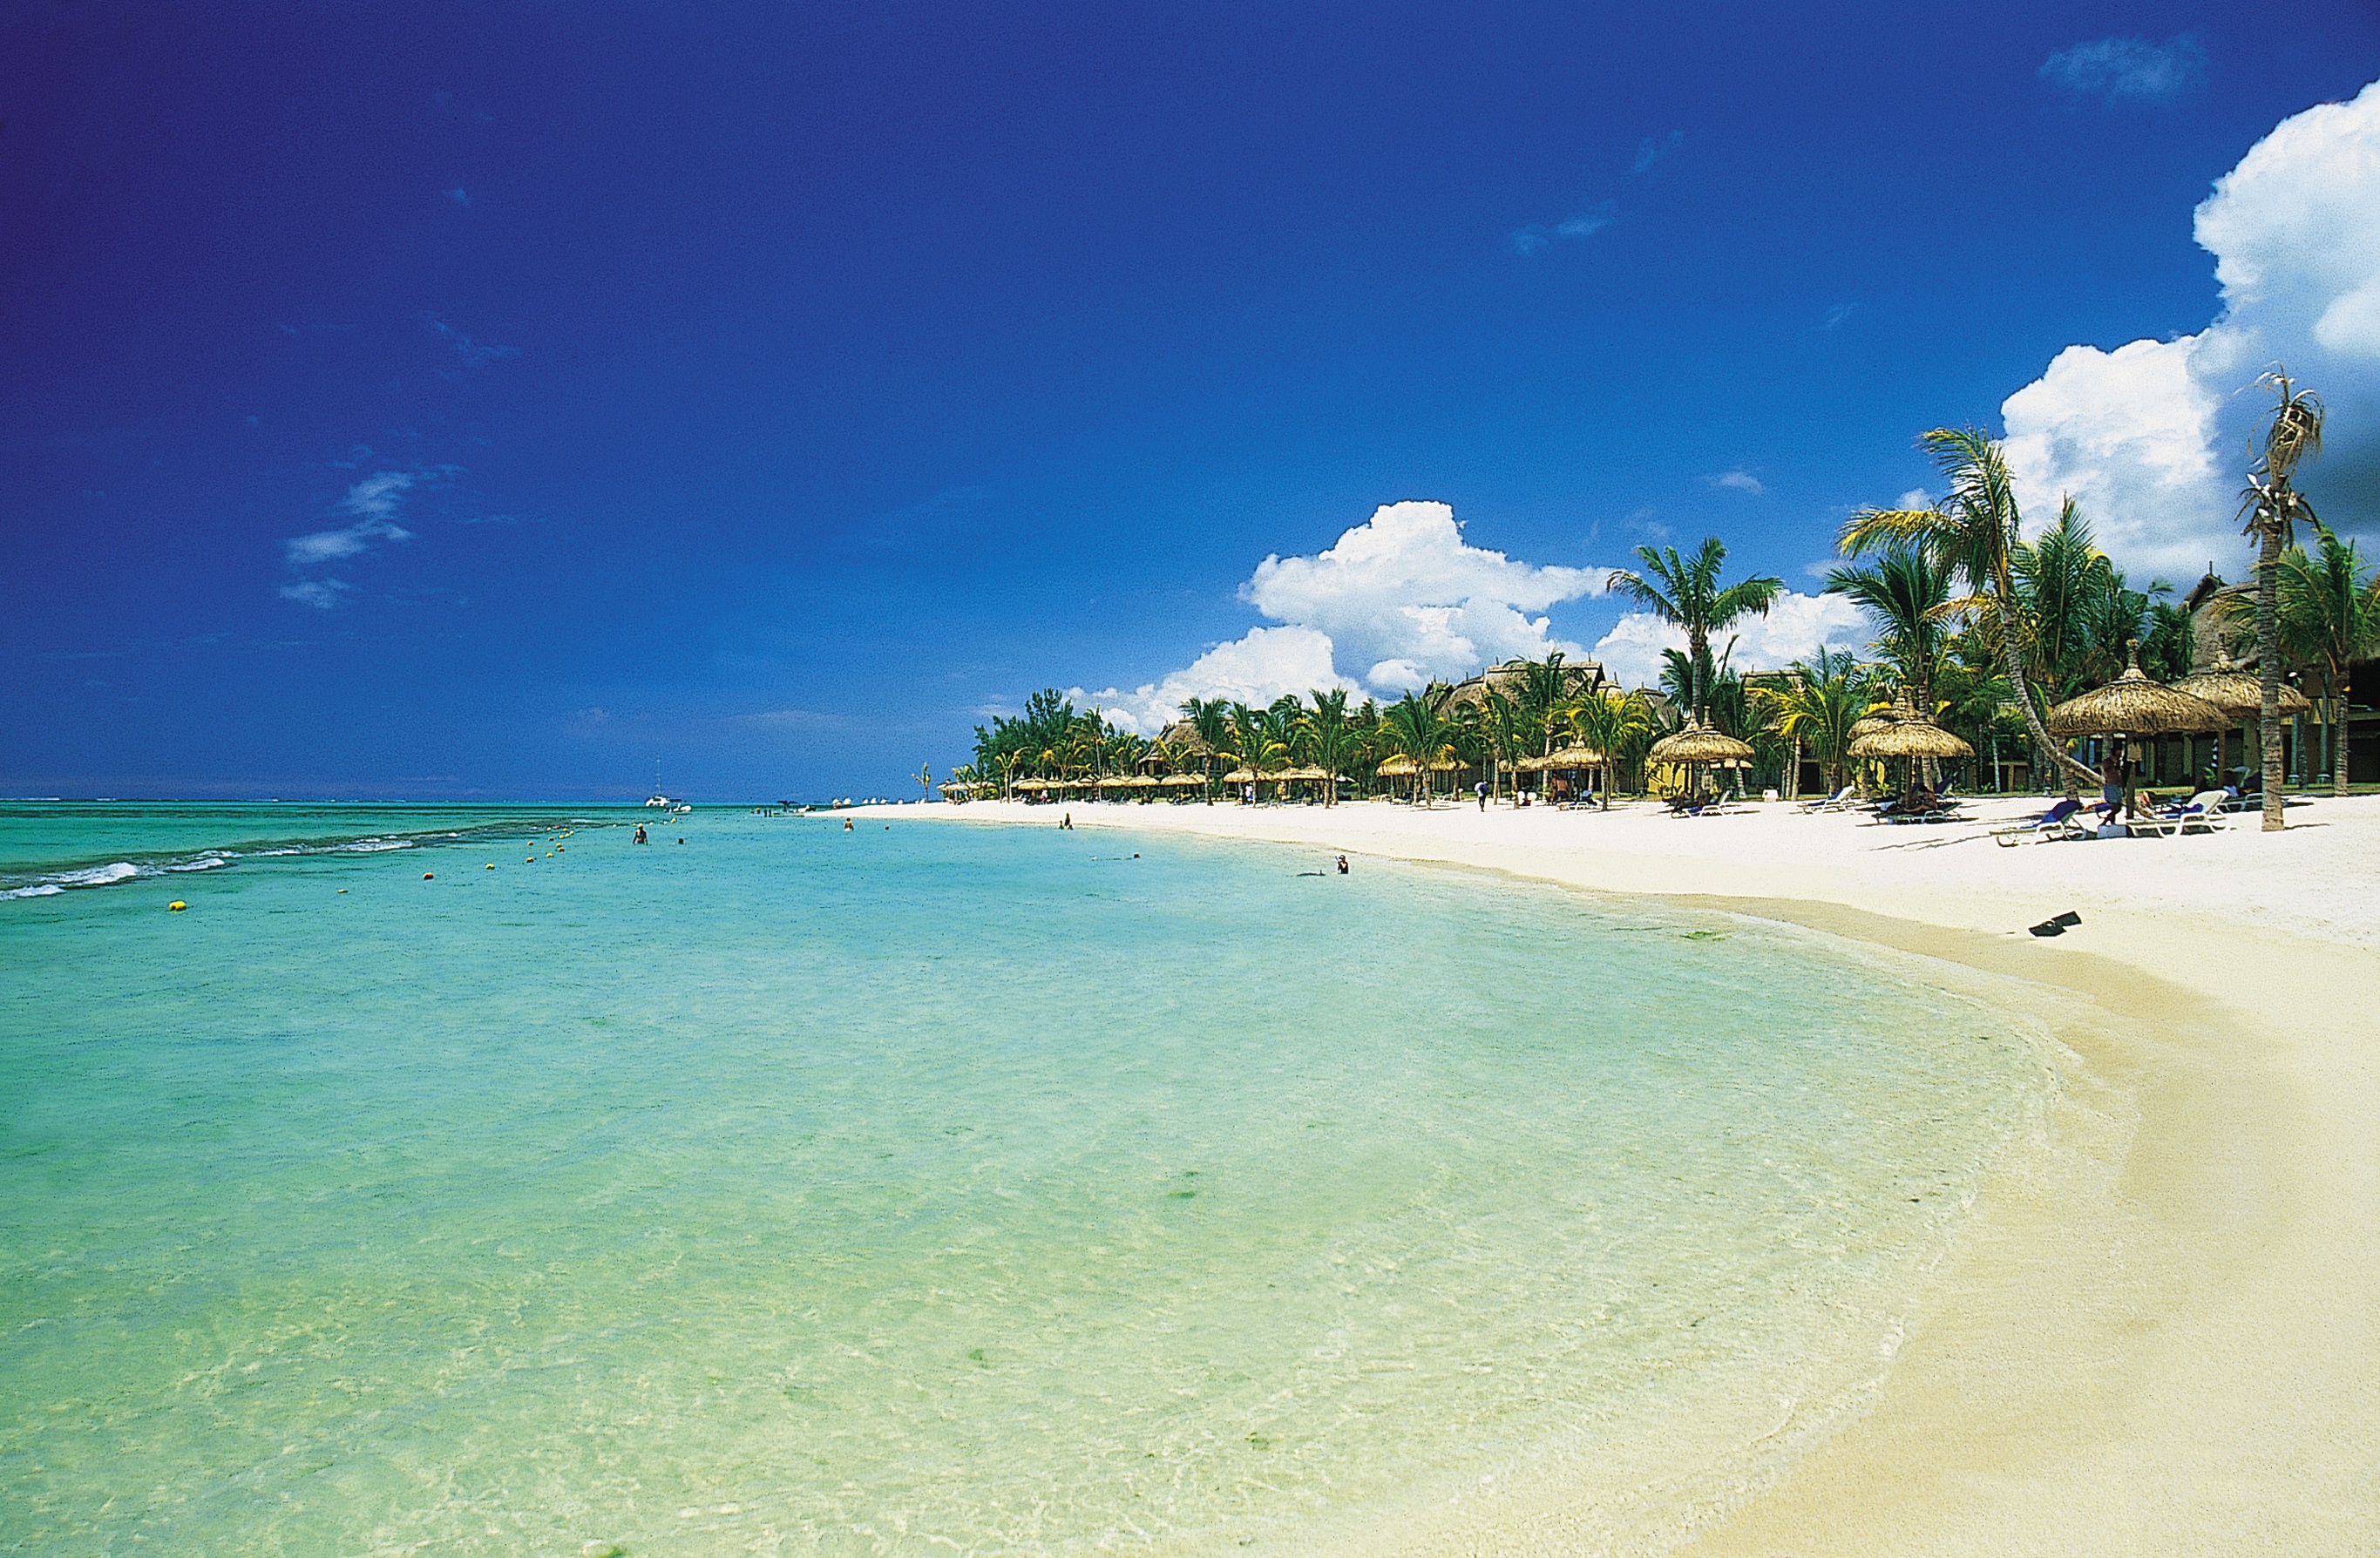
beach, sea, coast, sand, ocean, horizon, sky, shore, wave, vacation, lagoon, bay, island, body of water, caribbean, tropics, cape, islet, landform, cay, atoll, sunny beach, arecales, lanka beach